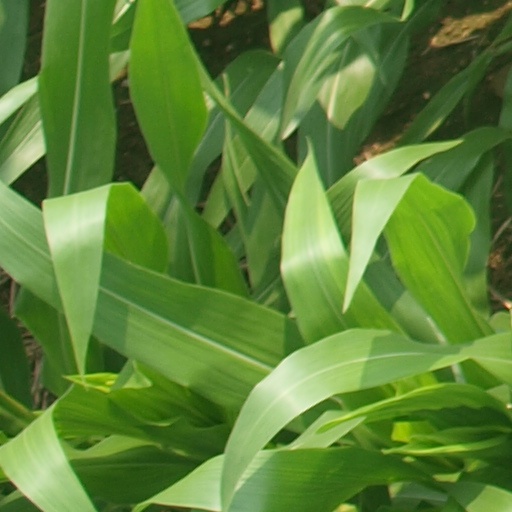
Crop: maize; corn